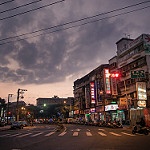
Scene: Outdoor